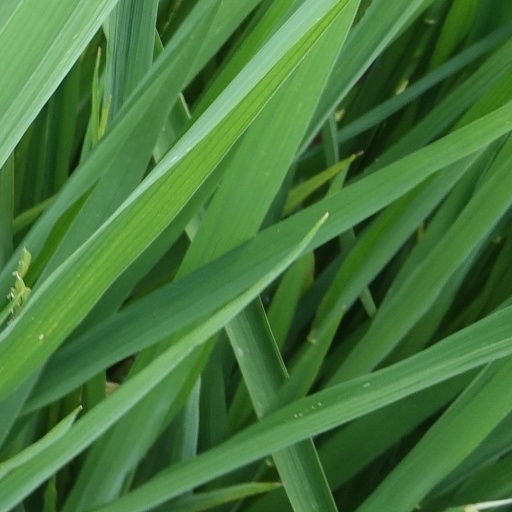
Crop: rice